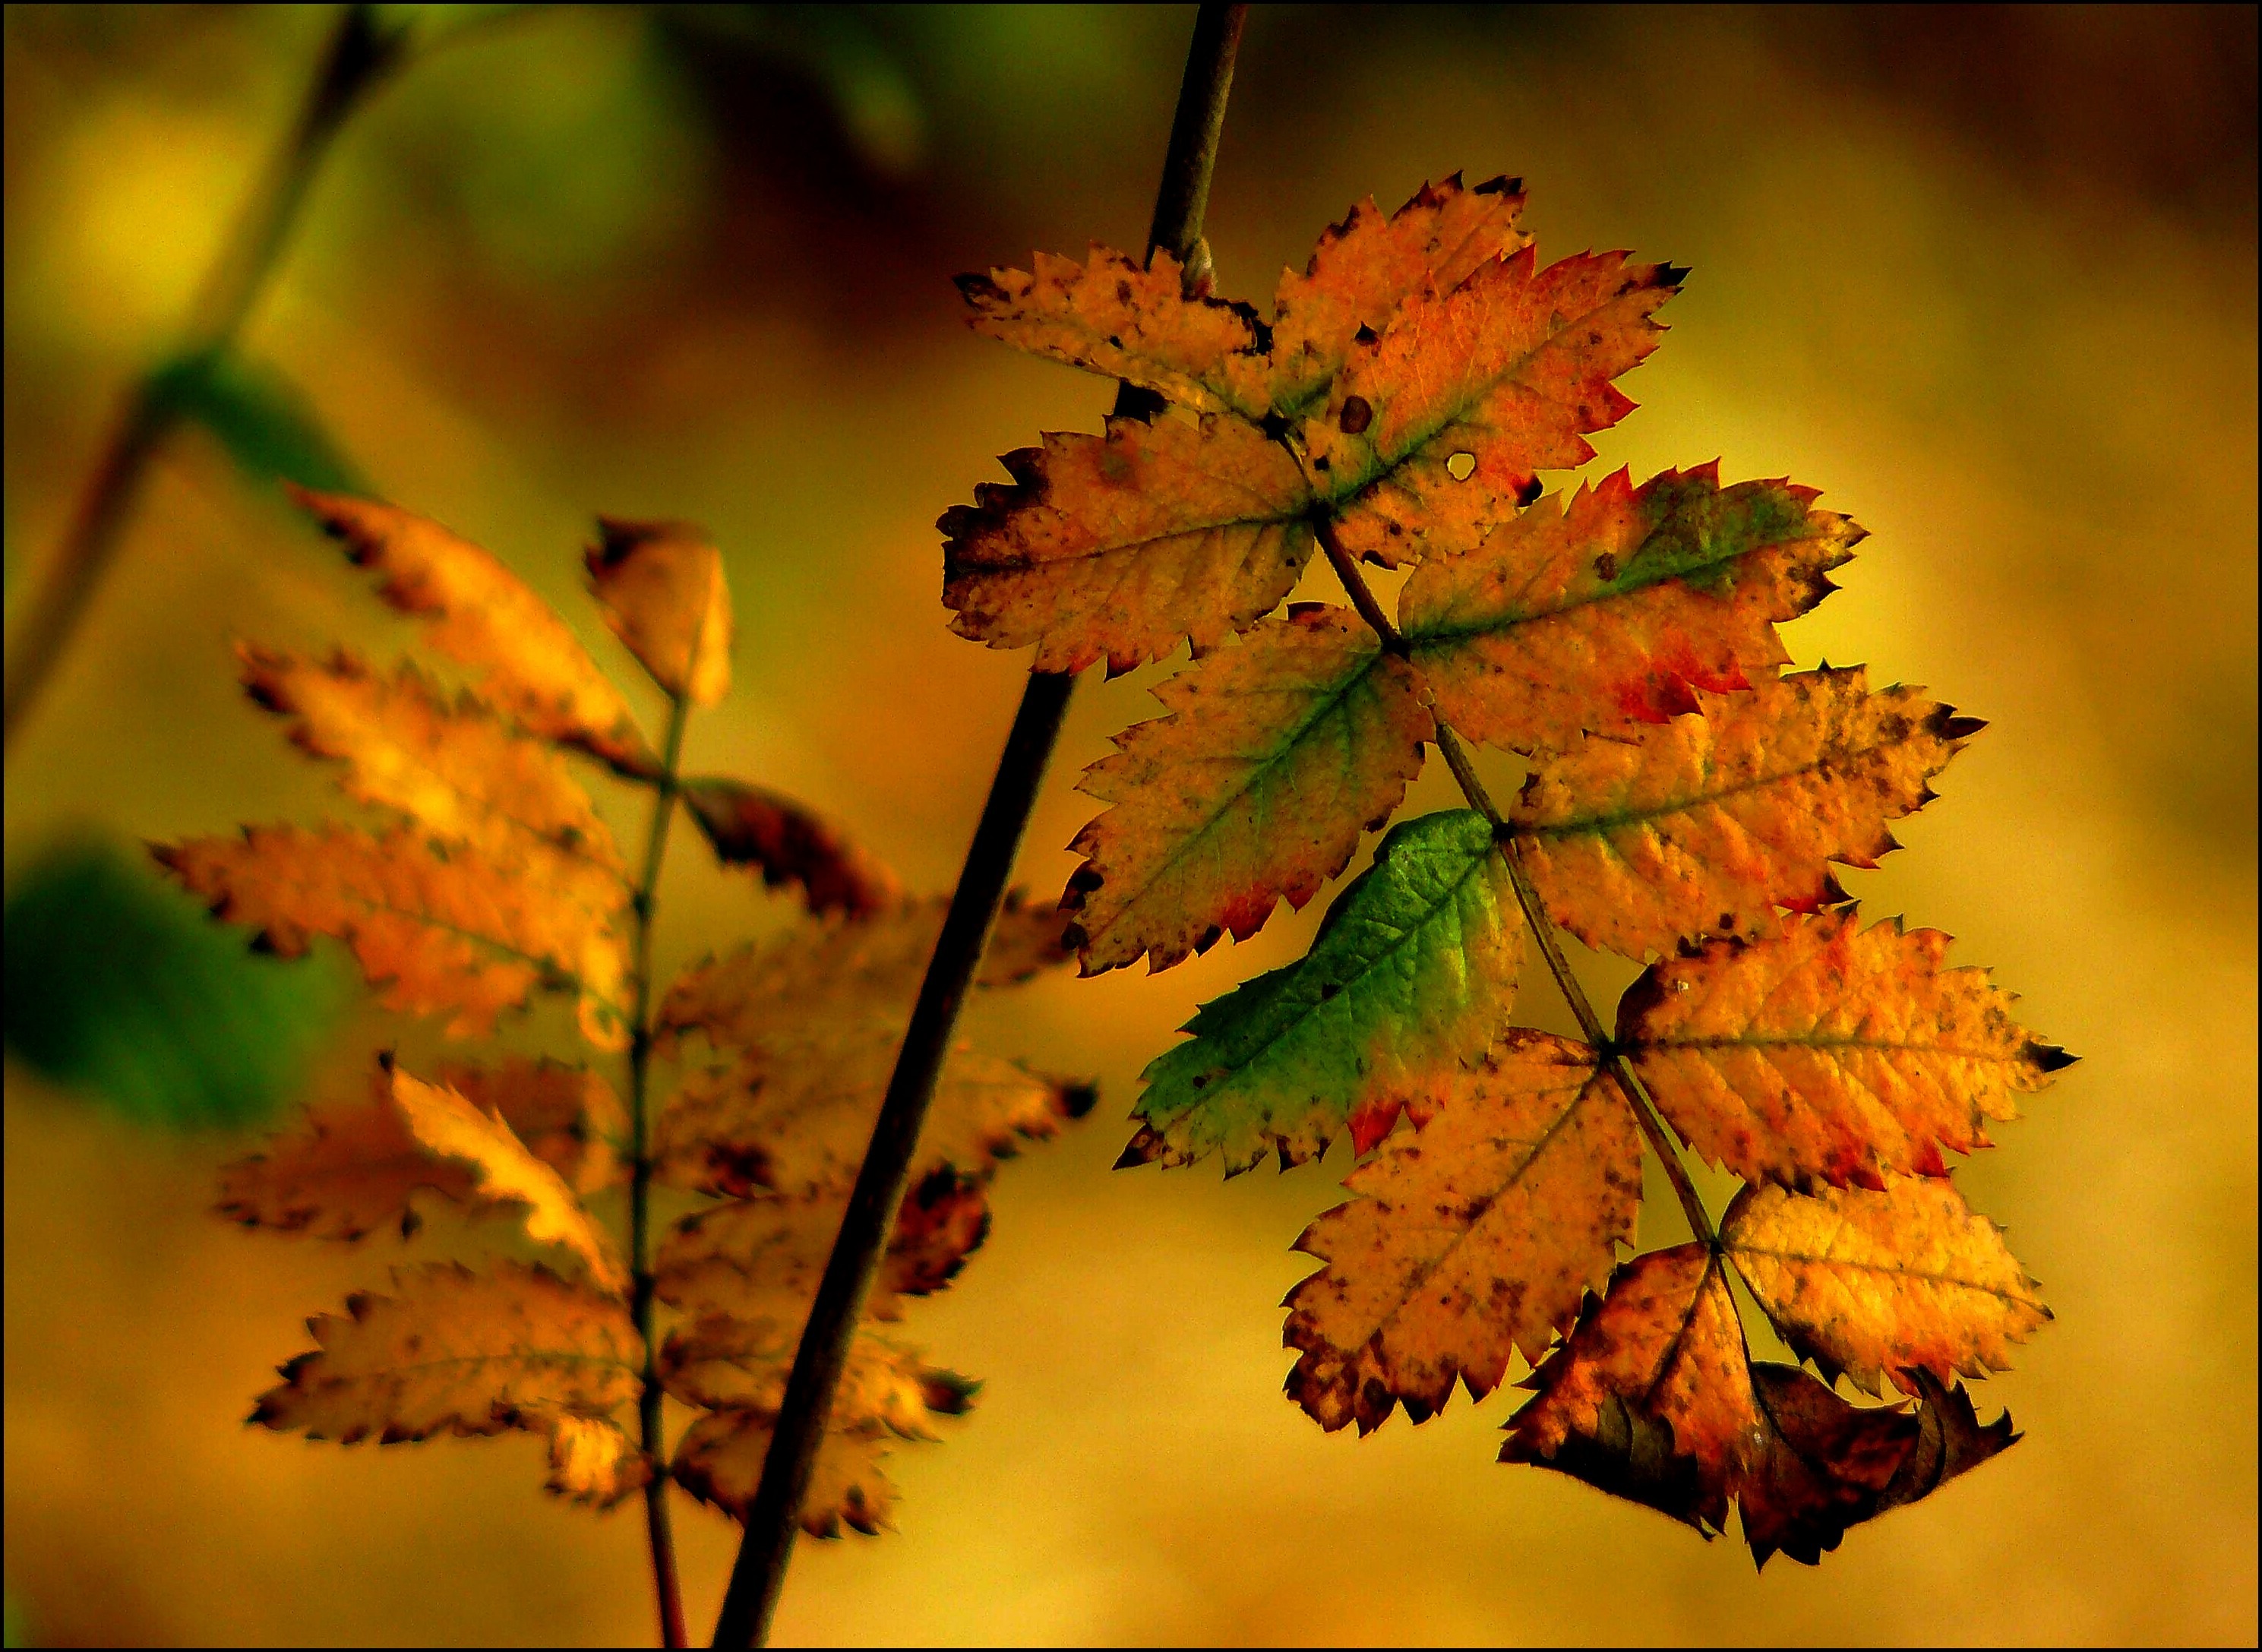
tree, nature, branch, plant, leaf, flower, orange, color, macro, autumn, botany, colorful, yellow, flora, season, maple tree, maple leaf, leaves, sunny, fall foliage, leaves in the autumn, golden autumn, autumn colours, macro photography, colorful leaves, discolored, flowering plant, plant stem, woody plant, land plant